Luciano Chessa

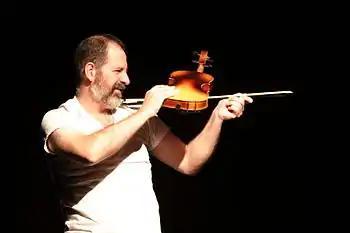
Chessa performing at the Fluxus Semicentennial in San Francisco in 2011

Luciano Chessa (born 12 January 1971, in Sassari, Italy) is a musician, performance/visual/installation artist, and musicologist.